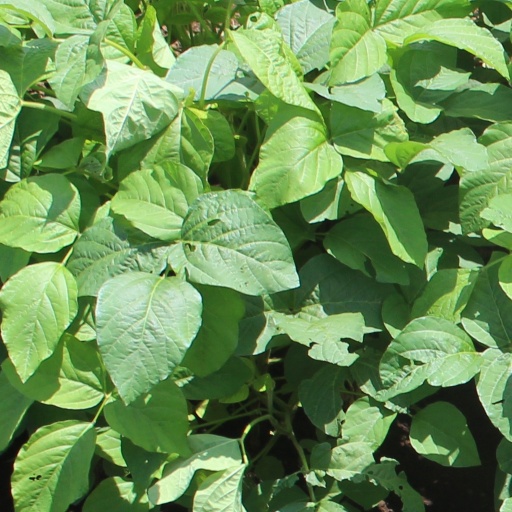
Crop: soybean